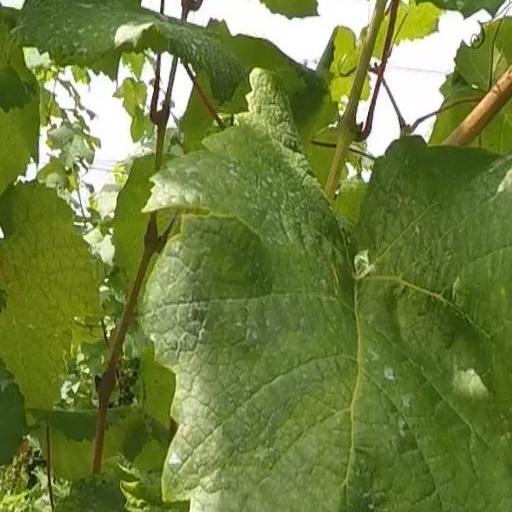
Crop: grape